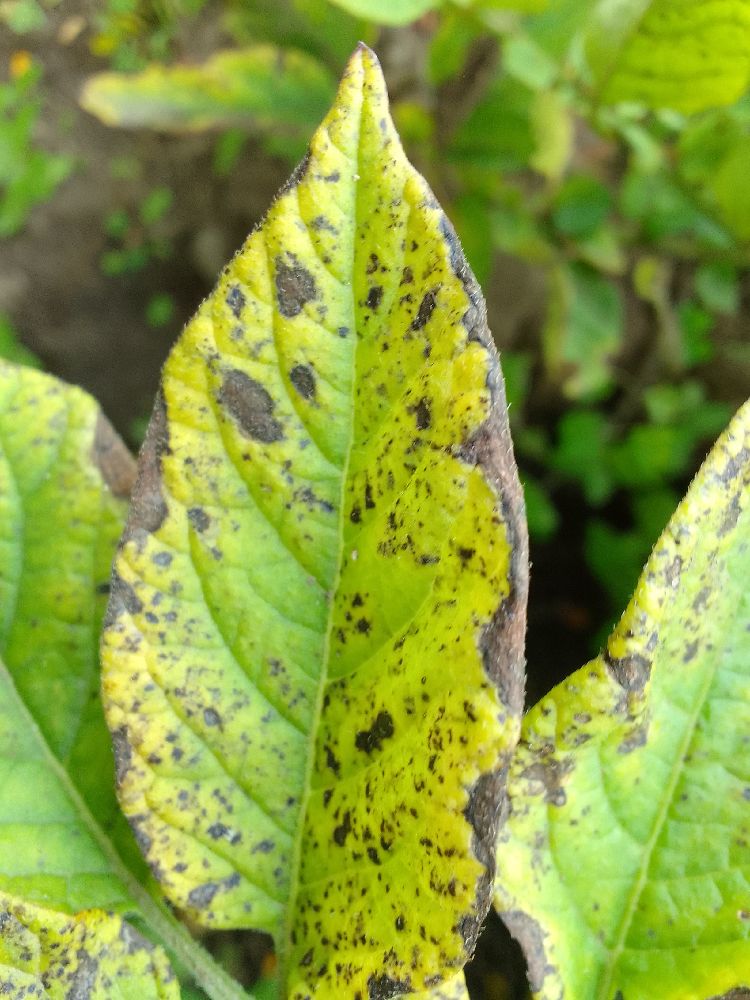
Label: Early blight